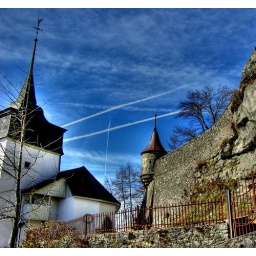
White stripes in blue sky